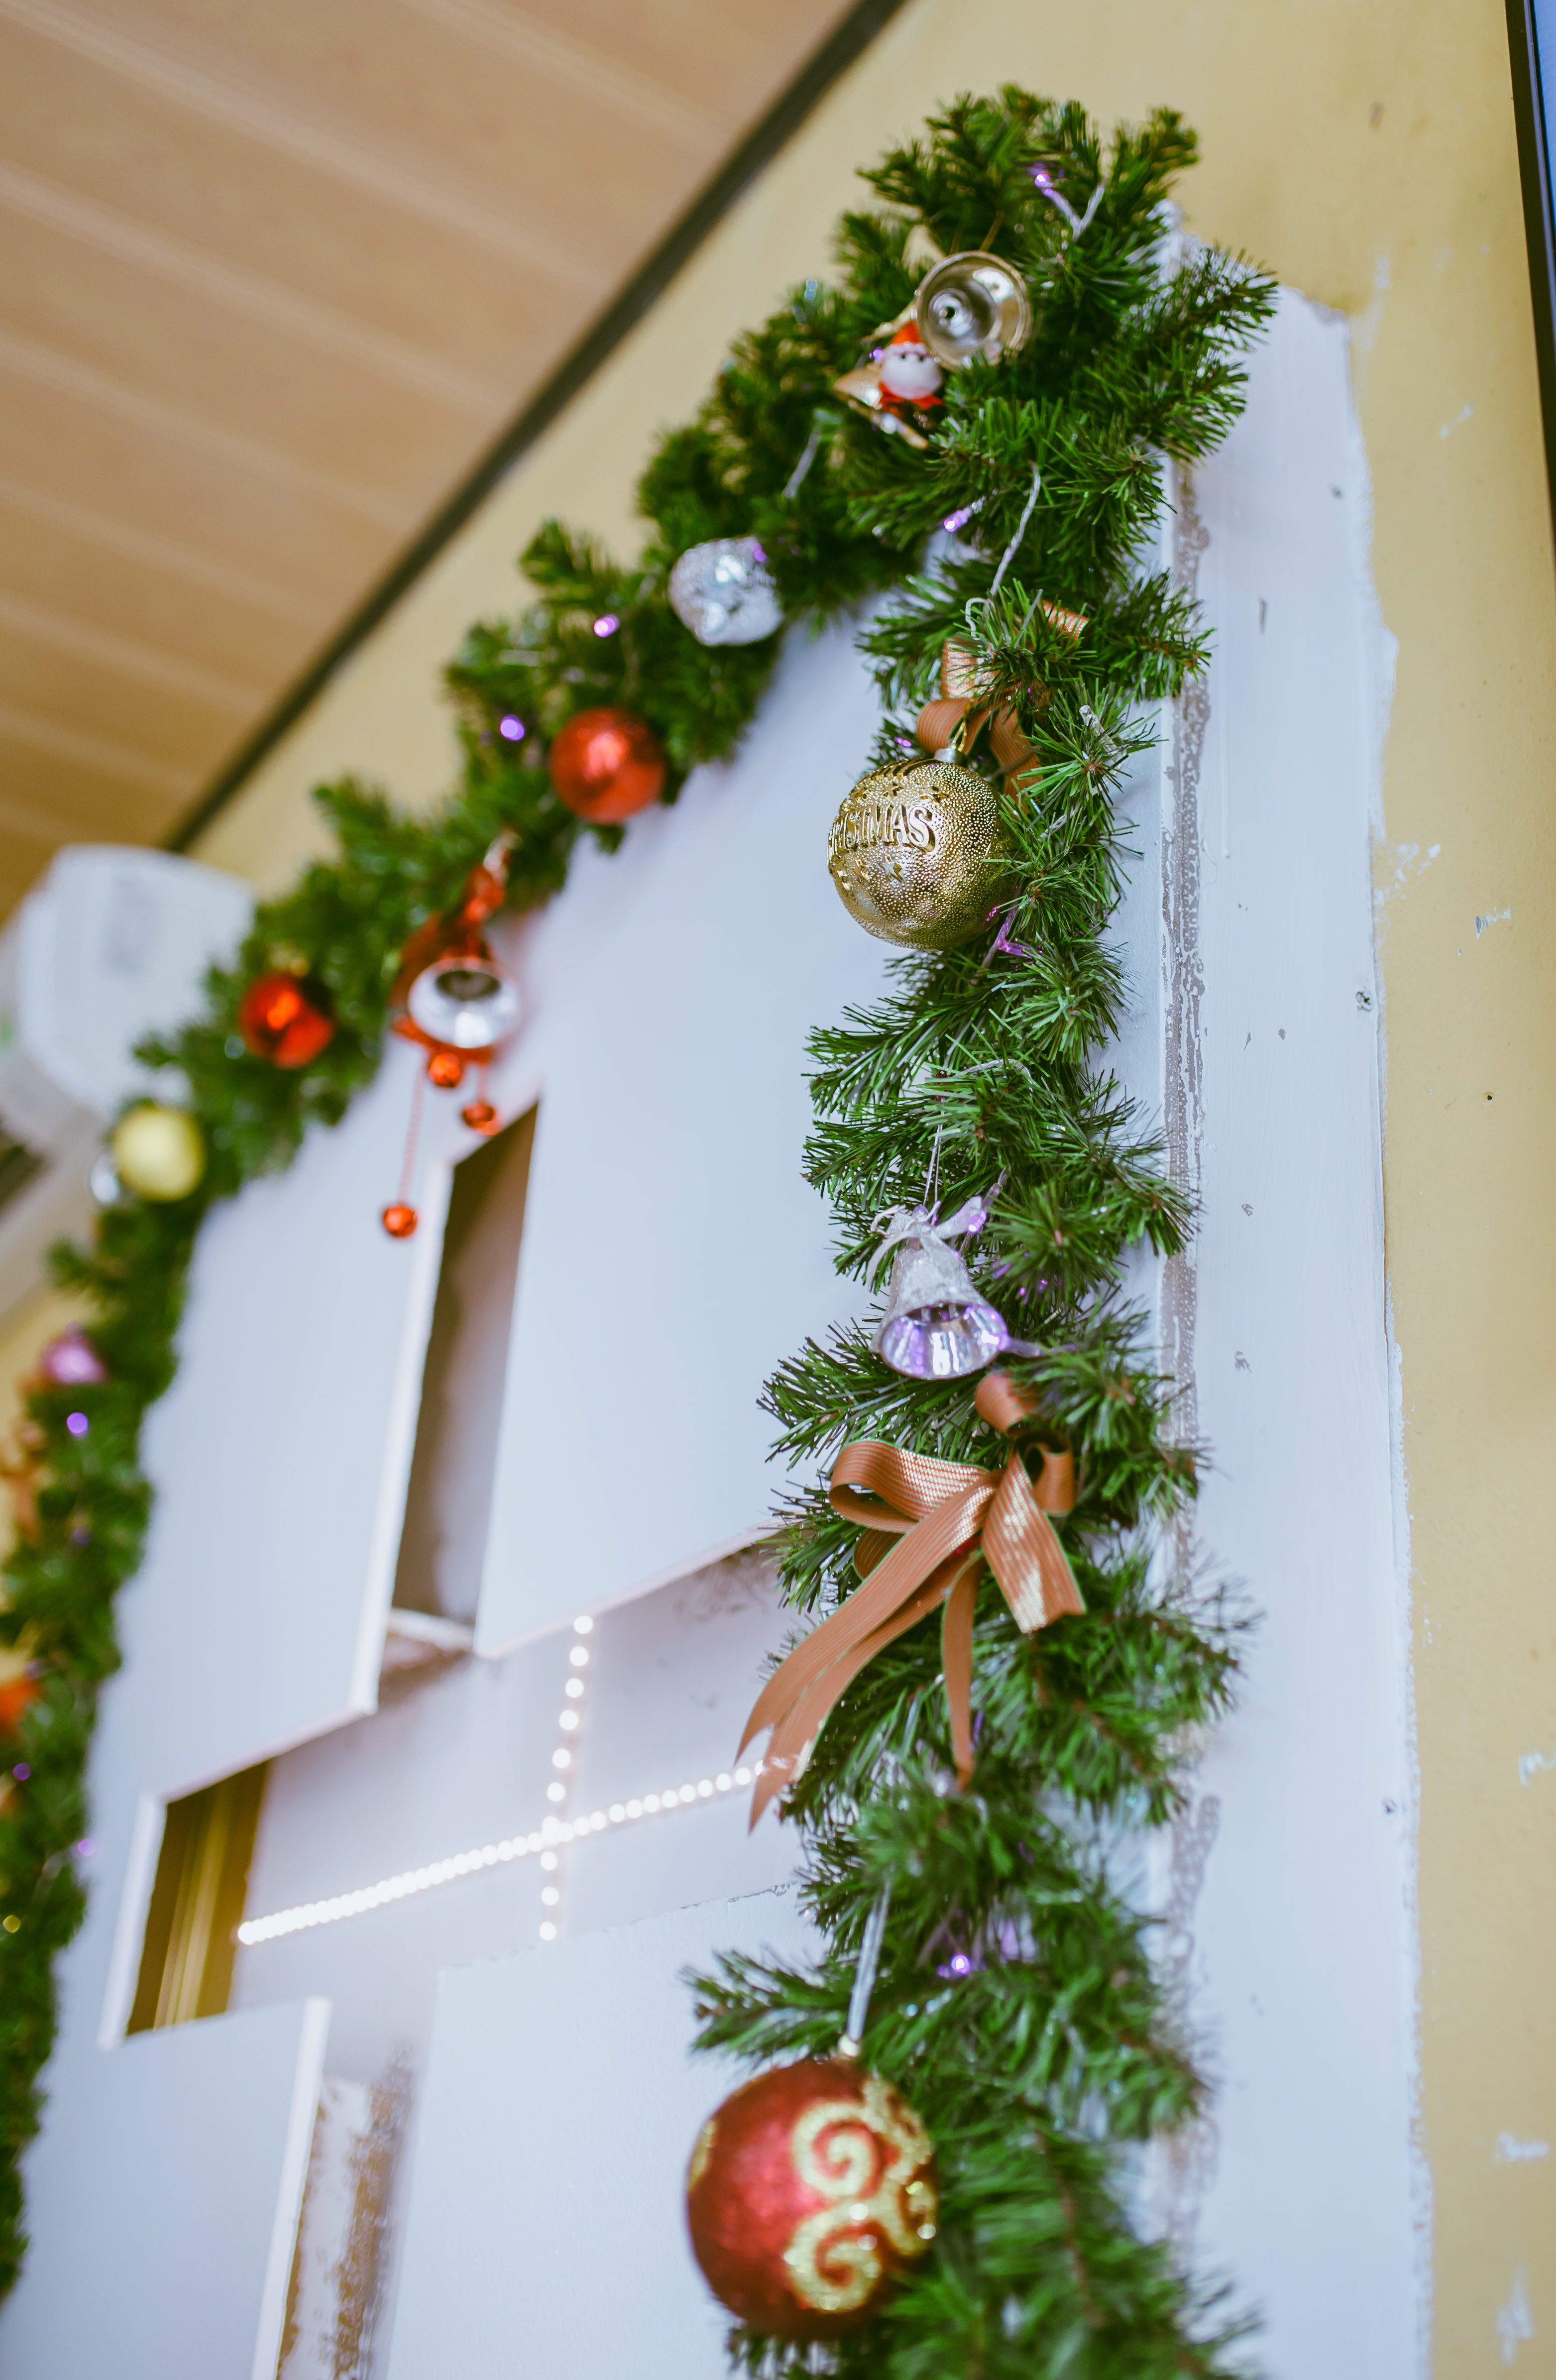
plant, herb, christmas decoration, tree, christmas, wreath, vascular plant, vegetable, leaf vegetable, vegetarian food, rosemary, twig